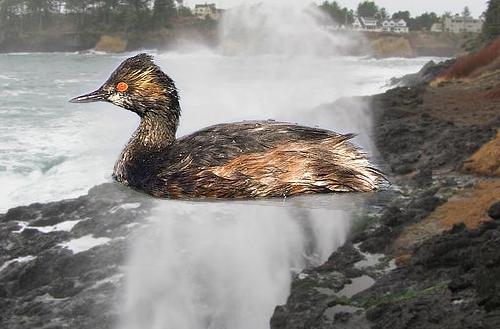
Bird species: Eared_Grebe
Bird type: waterbird
Background: water